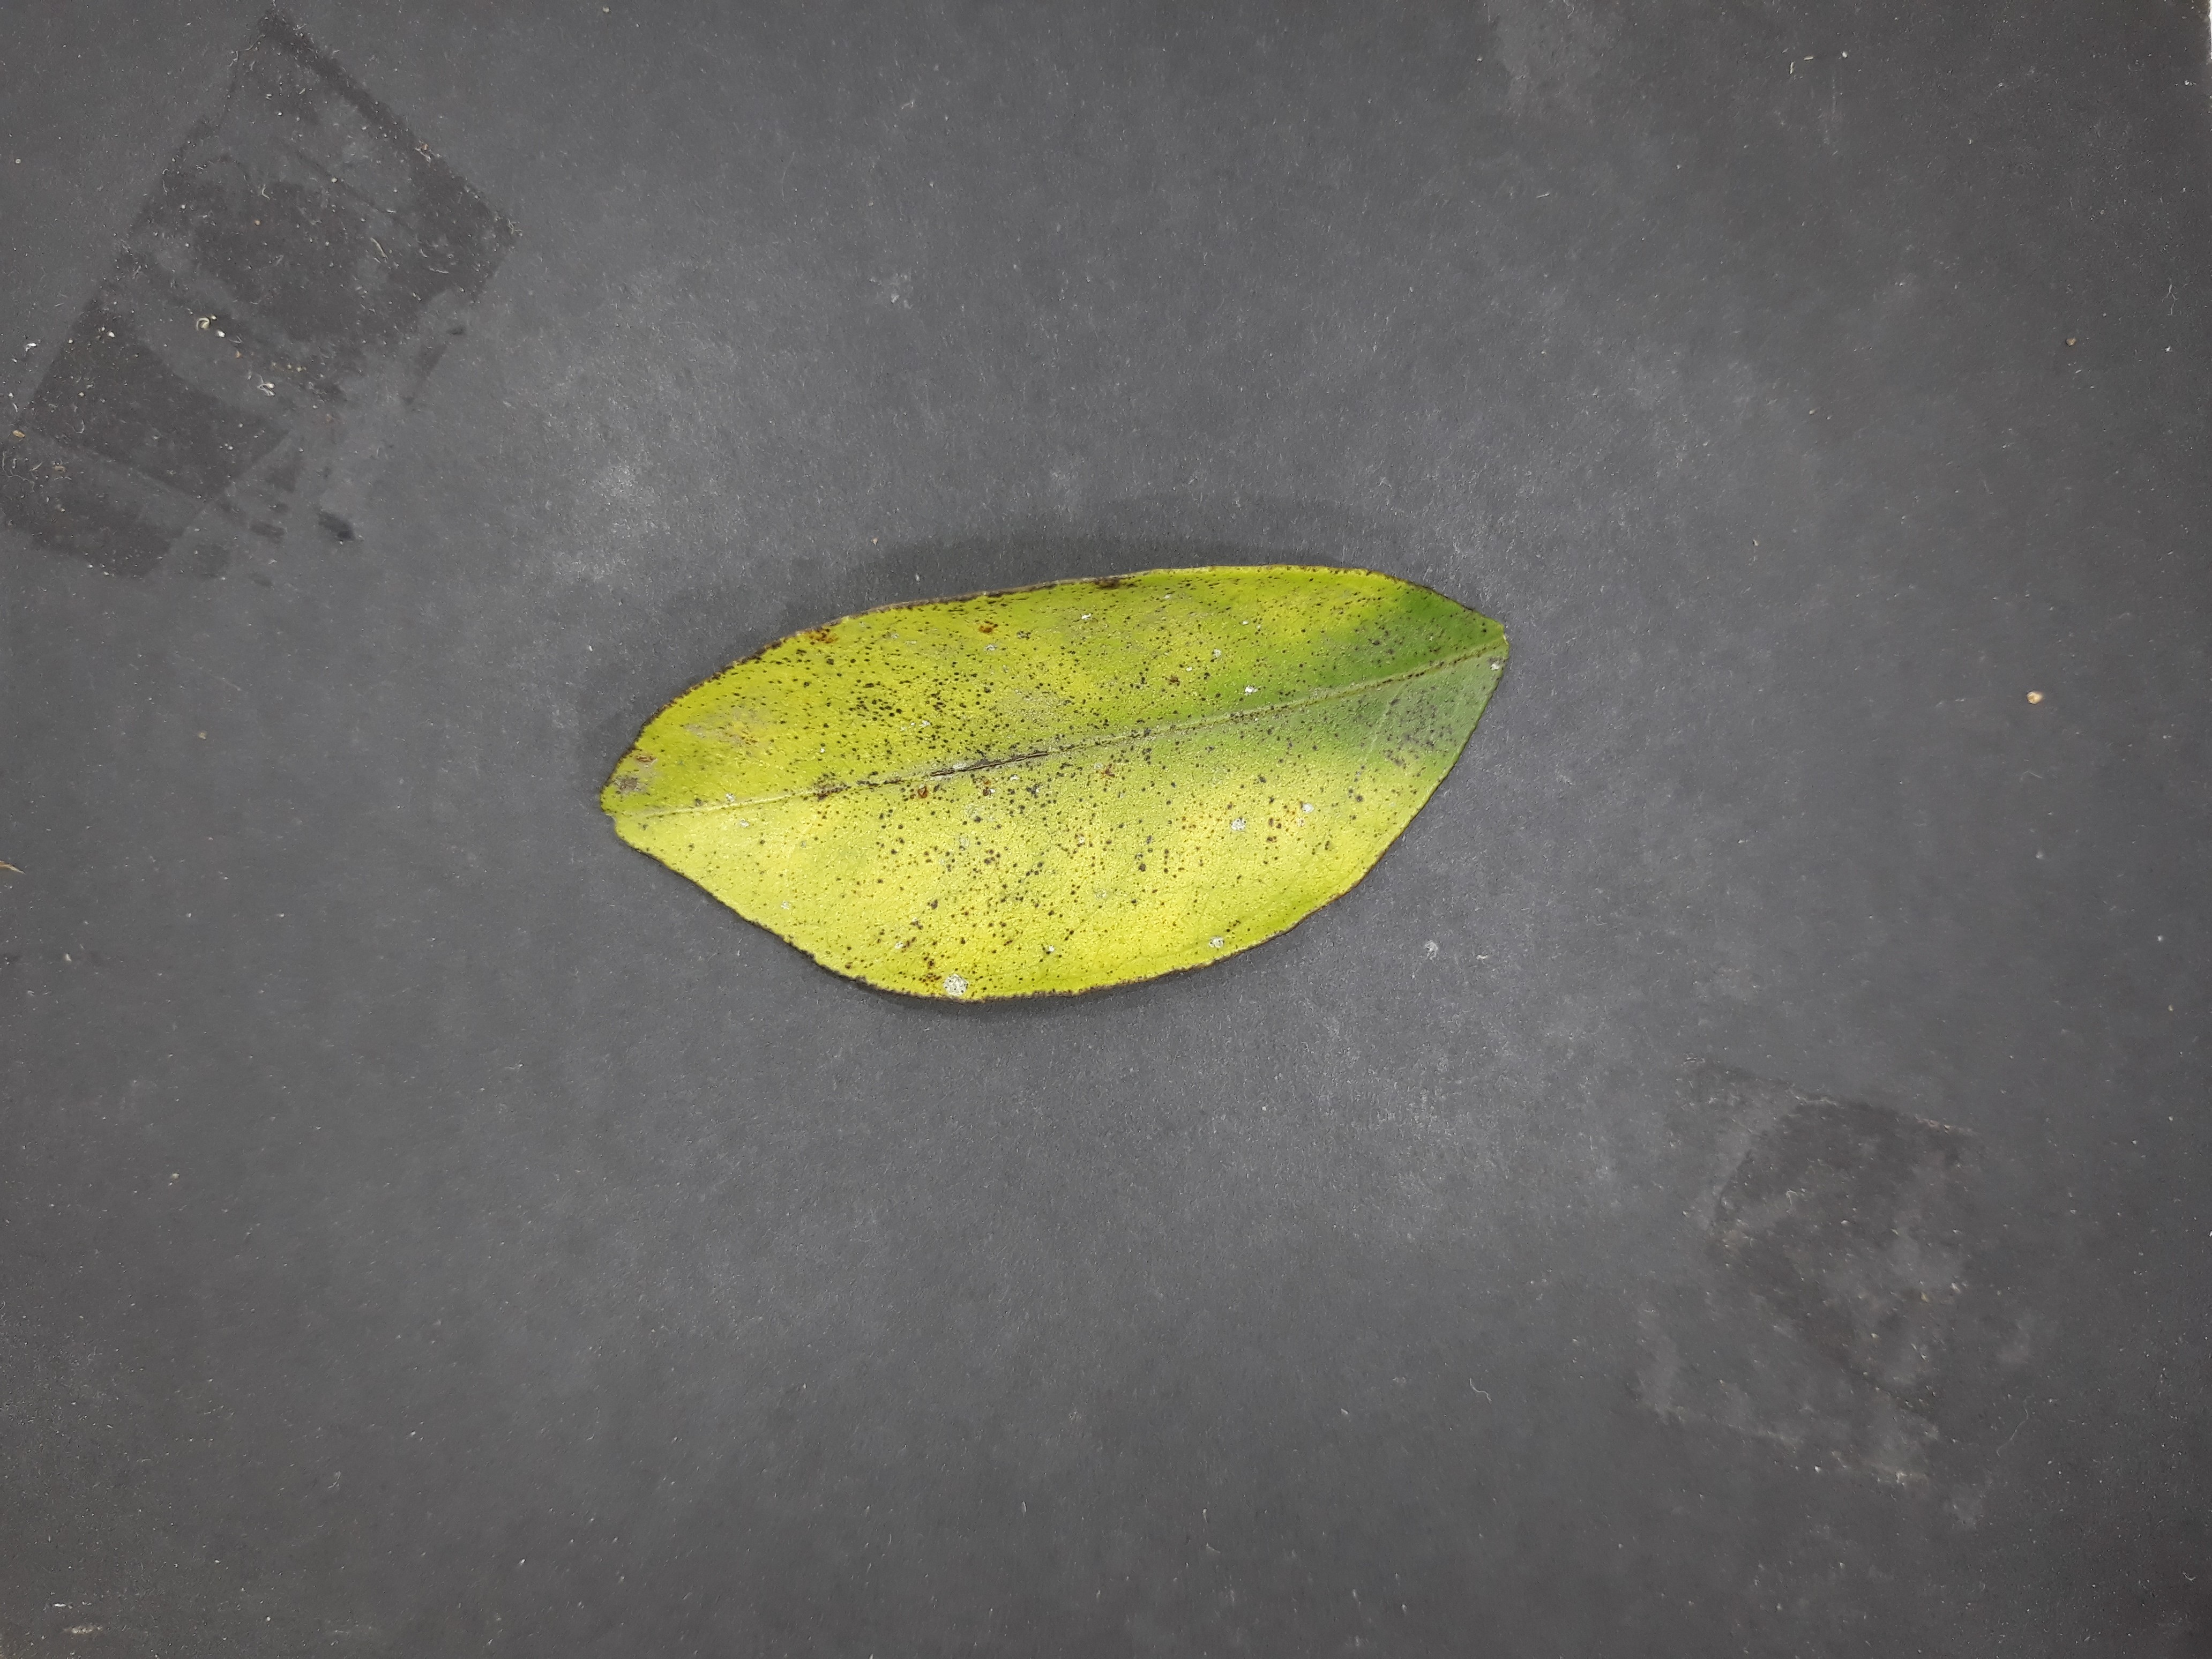
Label: Magnesium deficiency (Mg)